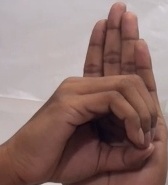
ASL sign: 0